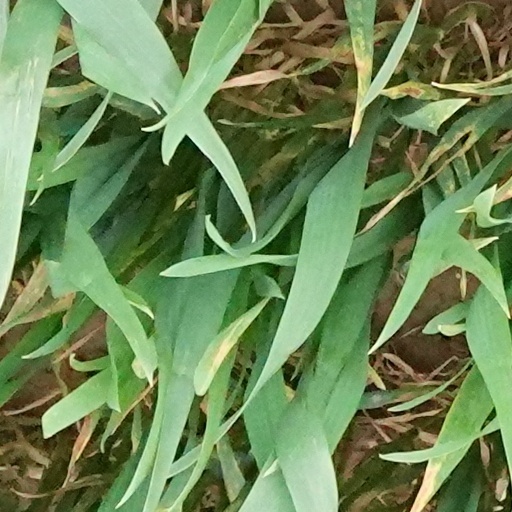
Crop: wheat